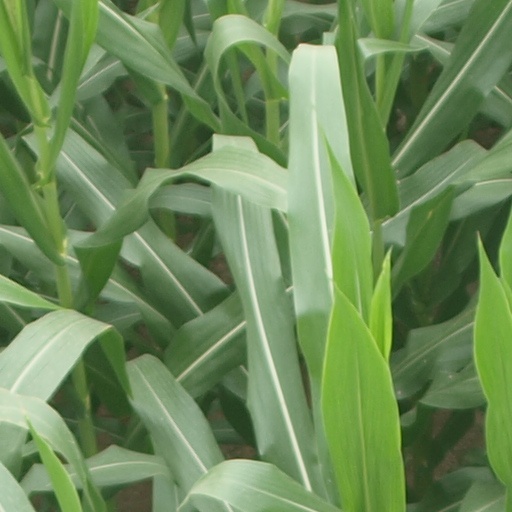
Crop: maize; corn